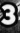
Number: 3